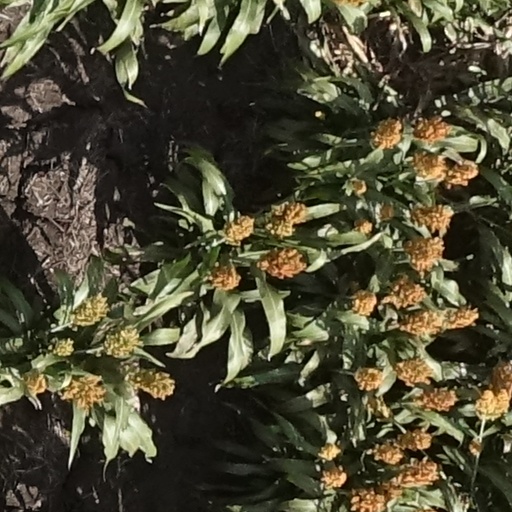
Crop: sorghum